Davood Parsa-Pajouh

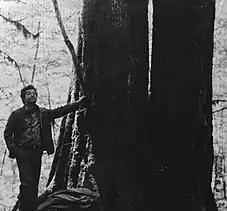

Parsa-Pajouh dedicated years of his career to academic executive roles and responsibilities, which are highlighted as follows: